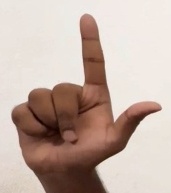
ASL sign: L